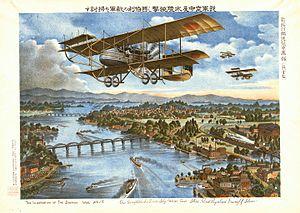
Les relations entre le Japon et l'Union soviétique entre la prise de pouvoir par les communistes en octobre 1917 et l'effondrement du communisme en 1991 sont plutôt hostiles. Le Japon a envoyé des troupes pour contrer la présence bolchevique dans l'extrême est de la Russie durant la guerre civile russe et les deux pays étaient dans des camps opposés pendant la guerre froide. En outre, les conflits territoriaux relativement aux îles Kouriles et au Sud de Sakhaline sont une source permanente de tension. Ces éléments historiques, en plus d'un certain nombre de petits conflits, empêchent les deux pays de signer un traité de paix après la Seconde Guerre mondiale et même aujourd'hui ces questions restent en suspens.
L'intervention en Sibérie, ou l'expédition de Sibérie, de 1918-1922 est un envoi de troupes des forces de l'Entente dans les provinces maritimes russes dans le cadre de l'aide importante des pays occidentaux et du Japon pour soutenir les armées blanches contre l'armée rouge bolchevique durant la guerre civile russe. L'armée impériale japonaise continua toutefois d'occuper la Sibérie même après le retrait des forces occidentales en 1920.